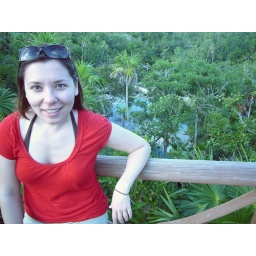
Walking over a bridge overlooking the jungle and water at Xel-ha.